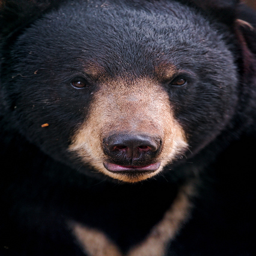
A large black bear sticking it's tongue out.
The black bear is staring with its beady eyes.
A large black and brown bear posing in front of the camera.
An adult black and brown bear looking straight ahead.
A large black bear is facing straight ahead.